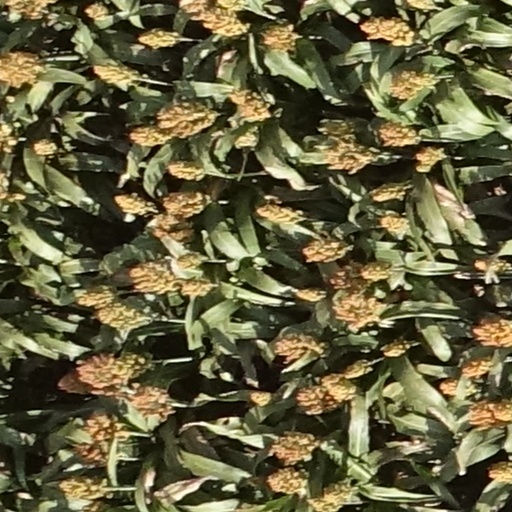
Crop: sorghum